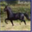
Label: horse